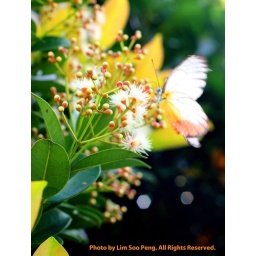
This butterfly is attracted by the nectar of these smallish clusters of white flowers.